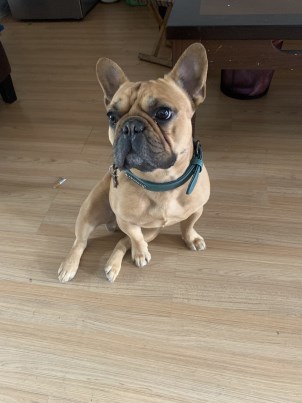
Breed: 1121-n000002-French_bulldog